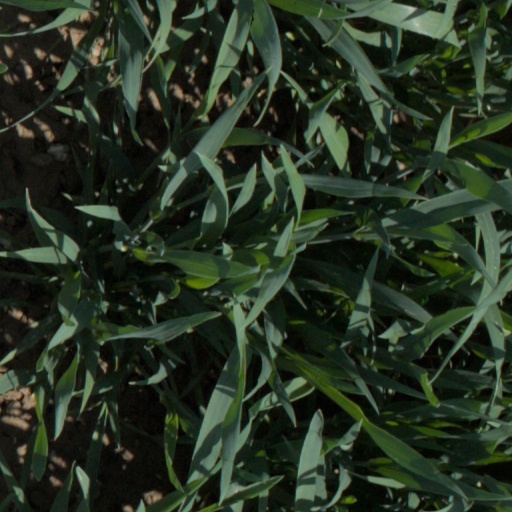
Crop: wheat